Hoshina Masatsune

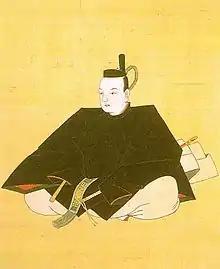
Hoshina Masatsune portrait at Kempuku-ji, Ina, Nagano

was the 2nd "daimyō" of Aizu Domain in Mutsu Province, Japan (modern-day Fukushima Prefecture). His courtesy title was "Chikuzen-no-kami" and "Jijū", and his Court rank was Senior Fourth Rank, Lower Grade.